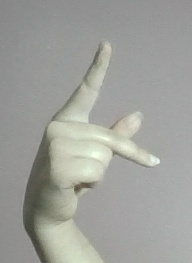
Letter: dha